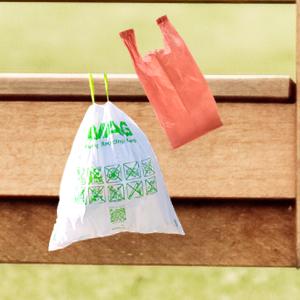
Label: plasticbags